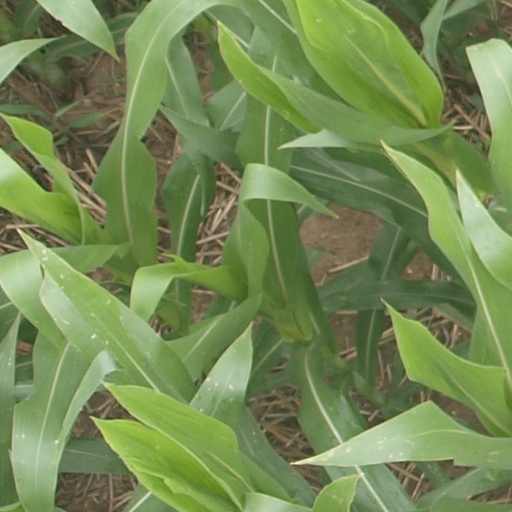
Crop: maize; corn